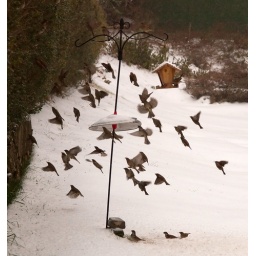
Despite winter and today's conditions, the birds continue to frequent our bird feeder in the back yard. Shot in Nesquehoning, PA.